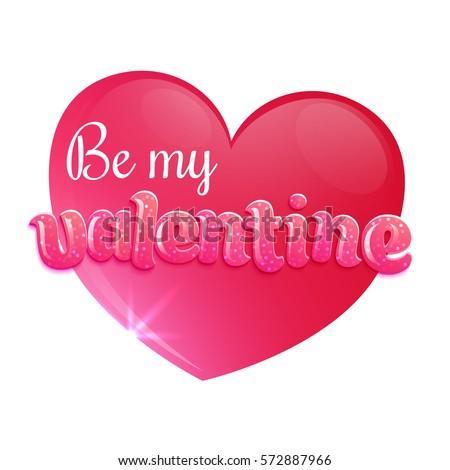
greeting card with heart and flares on a white background .